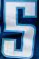
Number: 5